Margański & Mysłowski EM-11 Orka

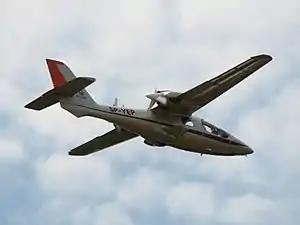
EM-11C Orka (SP-YEP)

The EM-11 Orka ("orca") is a touring and executive aircraft manufactured in Poland.